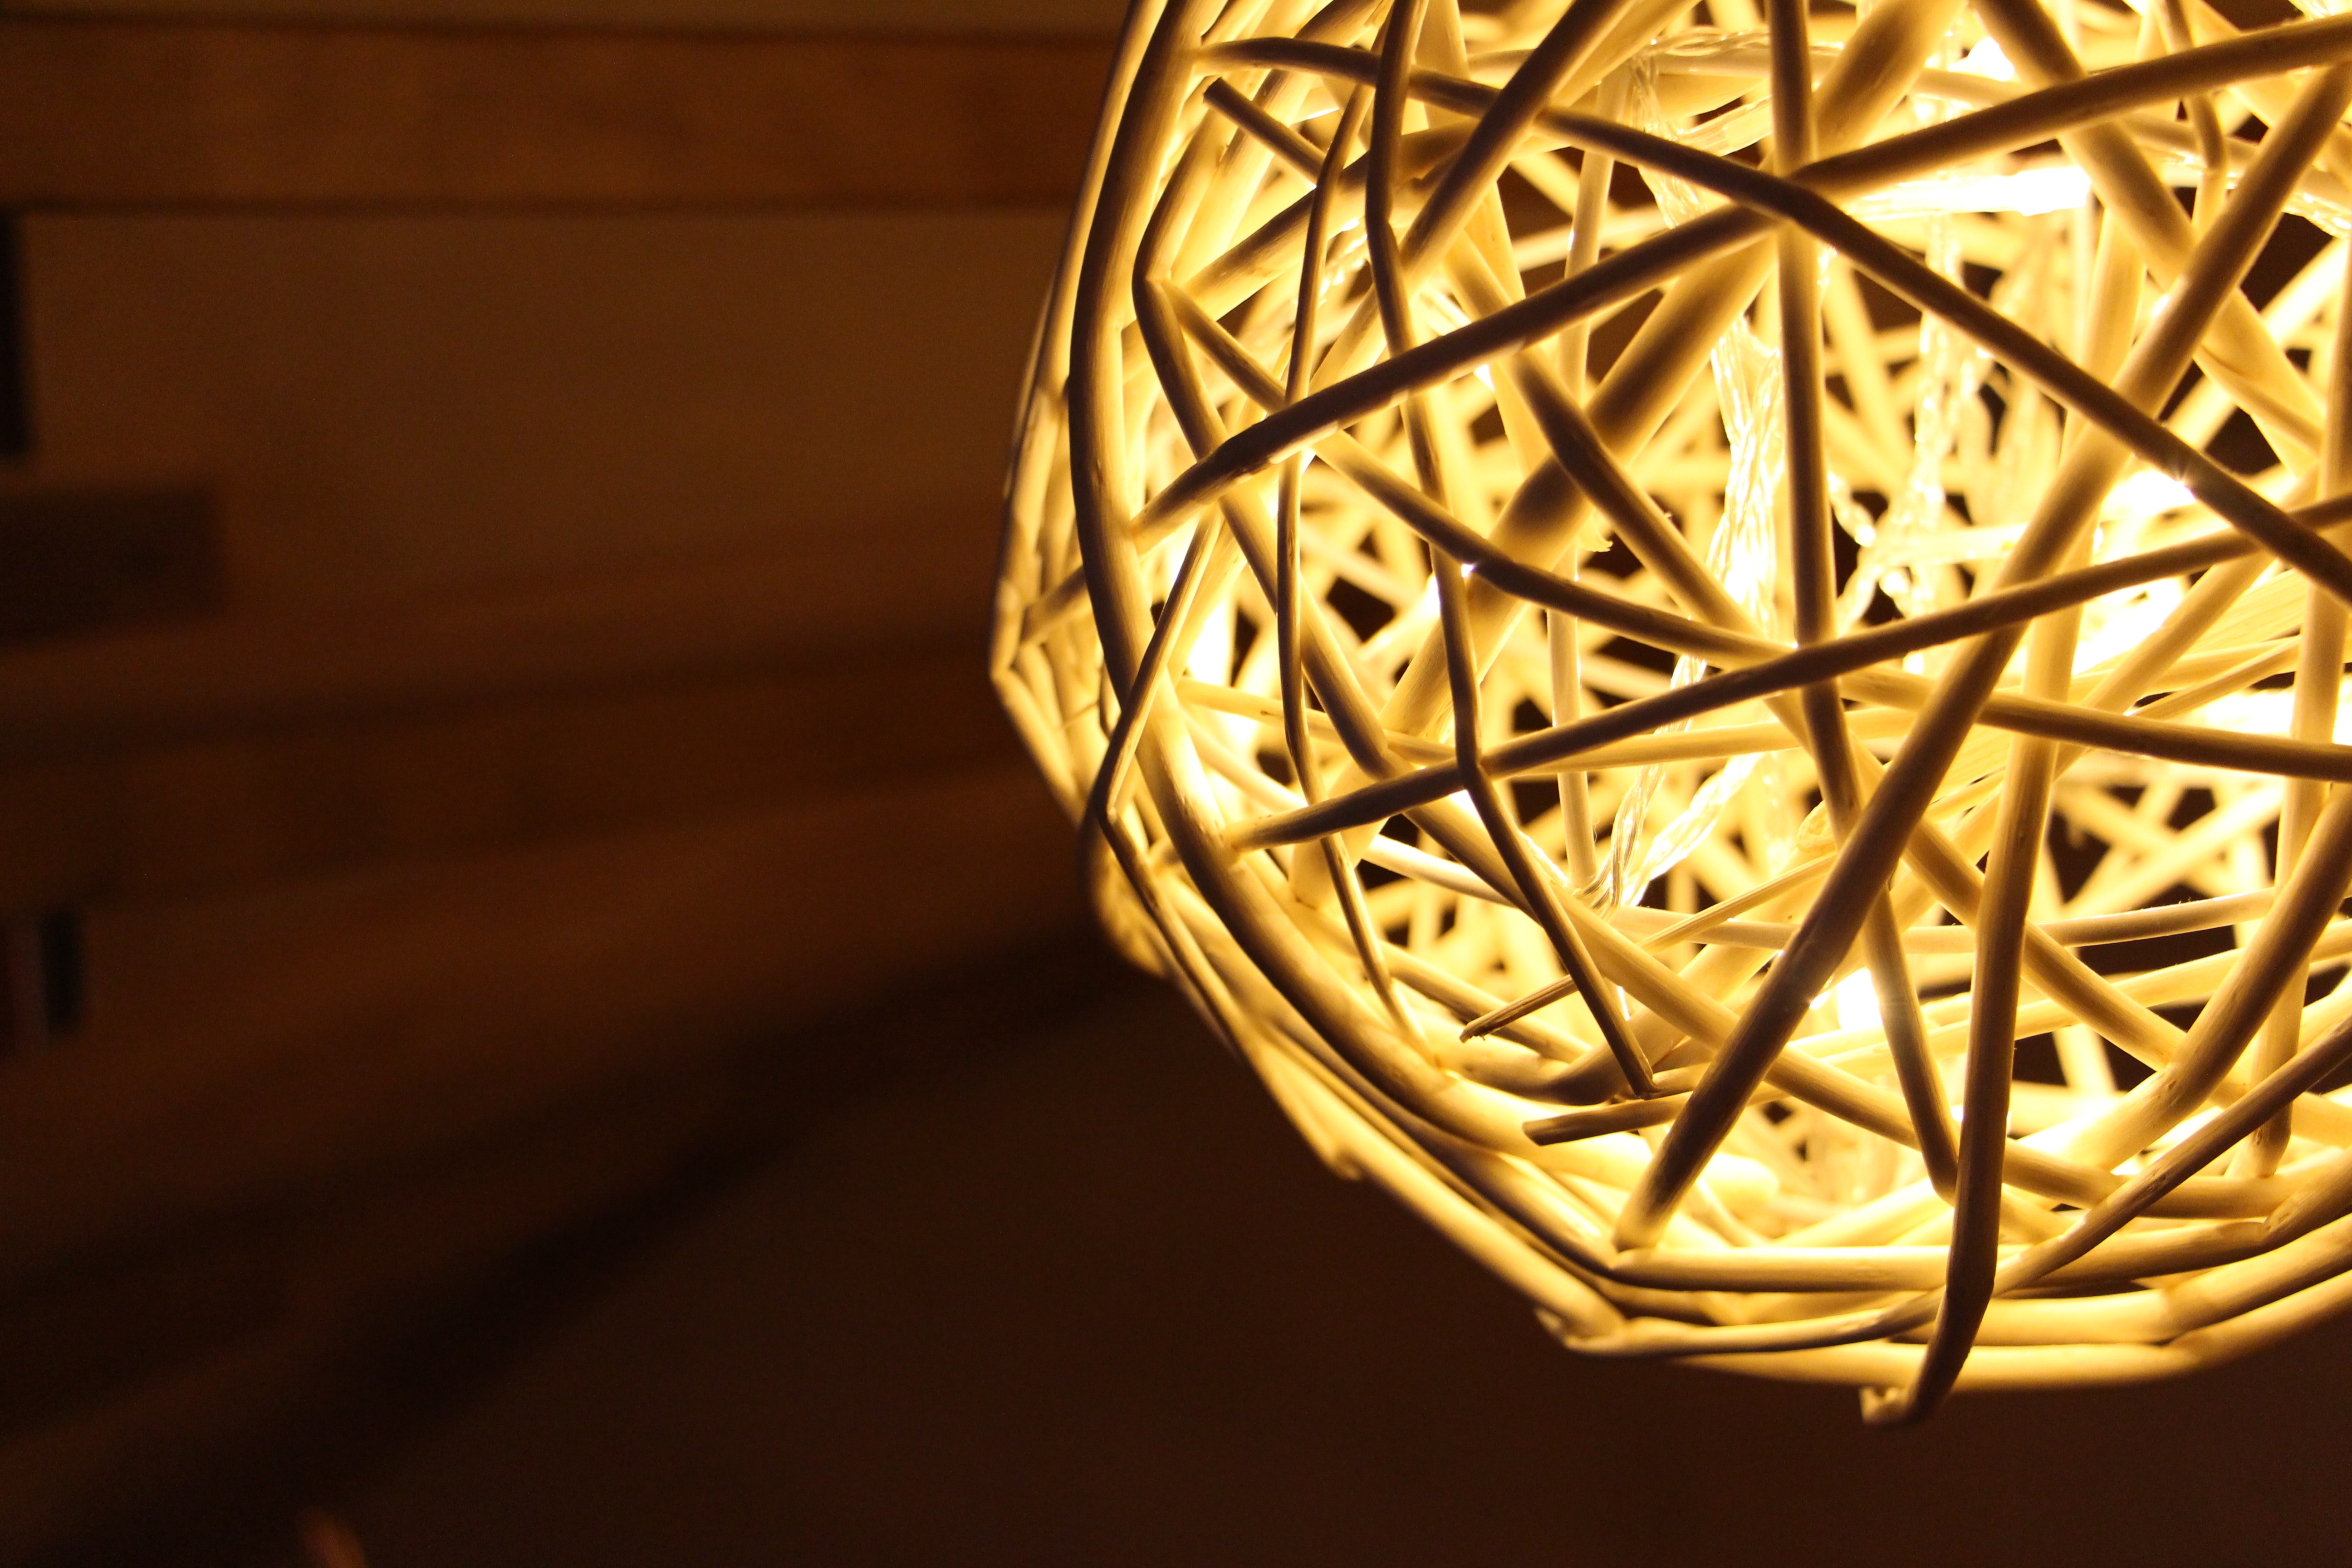
light, wood, glass, decoration, lamp, yellow, lighting, circle, close up, design, symmetry, light fixture, carving, shape